Beefcake the Mighty

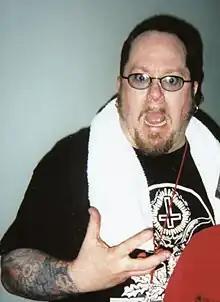
Casey Orr out of costume

According to Gwar mythos, Beefcake originates from the planet Cholesterol (where he met singer Oderus Urungus). He weighs approximately 299 tons and "invented music by stretching dinosaur guts across the Grand Canyon".